Isuzu

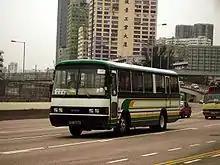
Isuzu LT132L on a Hong Kong motorway

The production version of the VehiCROSS was introduced to the US in 1999, but met with mixed reviews, as its high price tag, unique styling and two-door configuration did not seem to meet with market demands. Production of the VehiCROSS and other sport utility vehicles, including the Trooper, ended in 2001 as part of a major financial reorganization which eliminated almost 10,000 jobs. GM had been pushing the company to focus exclusively on producing commercial vehicles and engines.